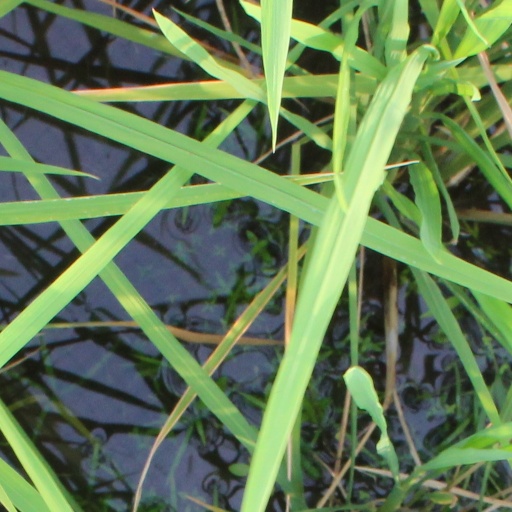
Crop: rice